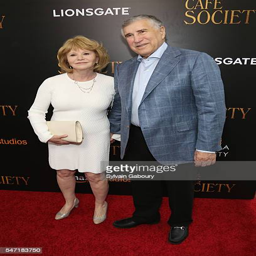
film producer attends production company